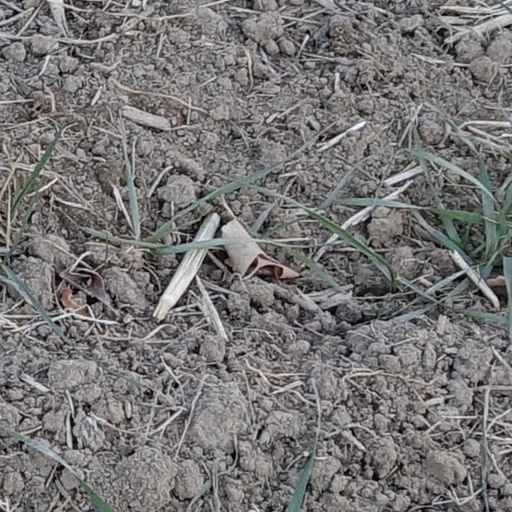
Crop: wheat